Ismarus (Thrace)

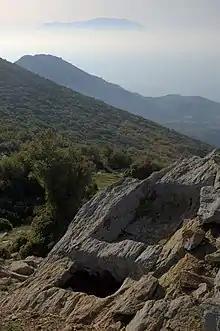
Ismarus mountain; Samothrace is visible to the south. It is uncertain if this mountain is the same Ismaros as Homer's Ismaros.

Ismarus or Ismaros was a city of the Cicones, in ancient Thrace, mentioned by Homer in the "Odyssey".